Paola Croce

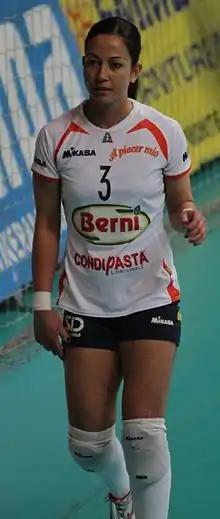

Paola Croce (born March 6, 1978, in Rome) is an Italian volleyball player, who plays as a libero. She last played for Chateau D'Ax Urbino Volley in 2013.